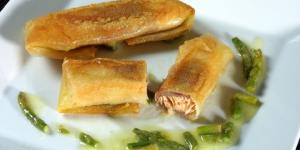
sorpresas de trucha